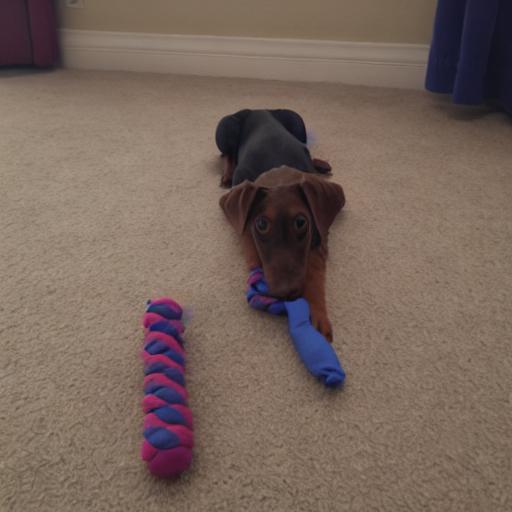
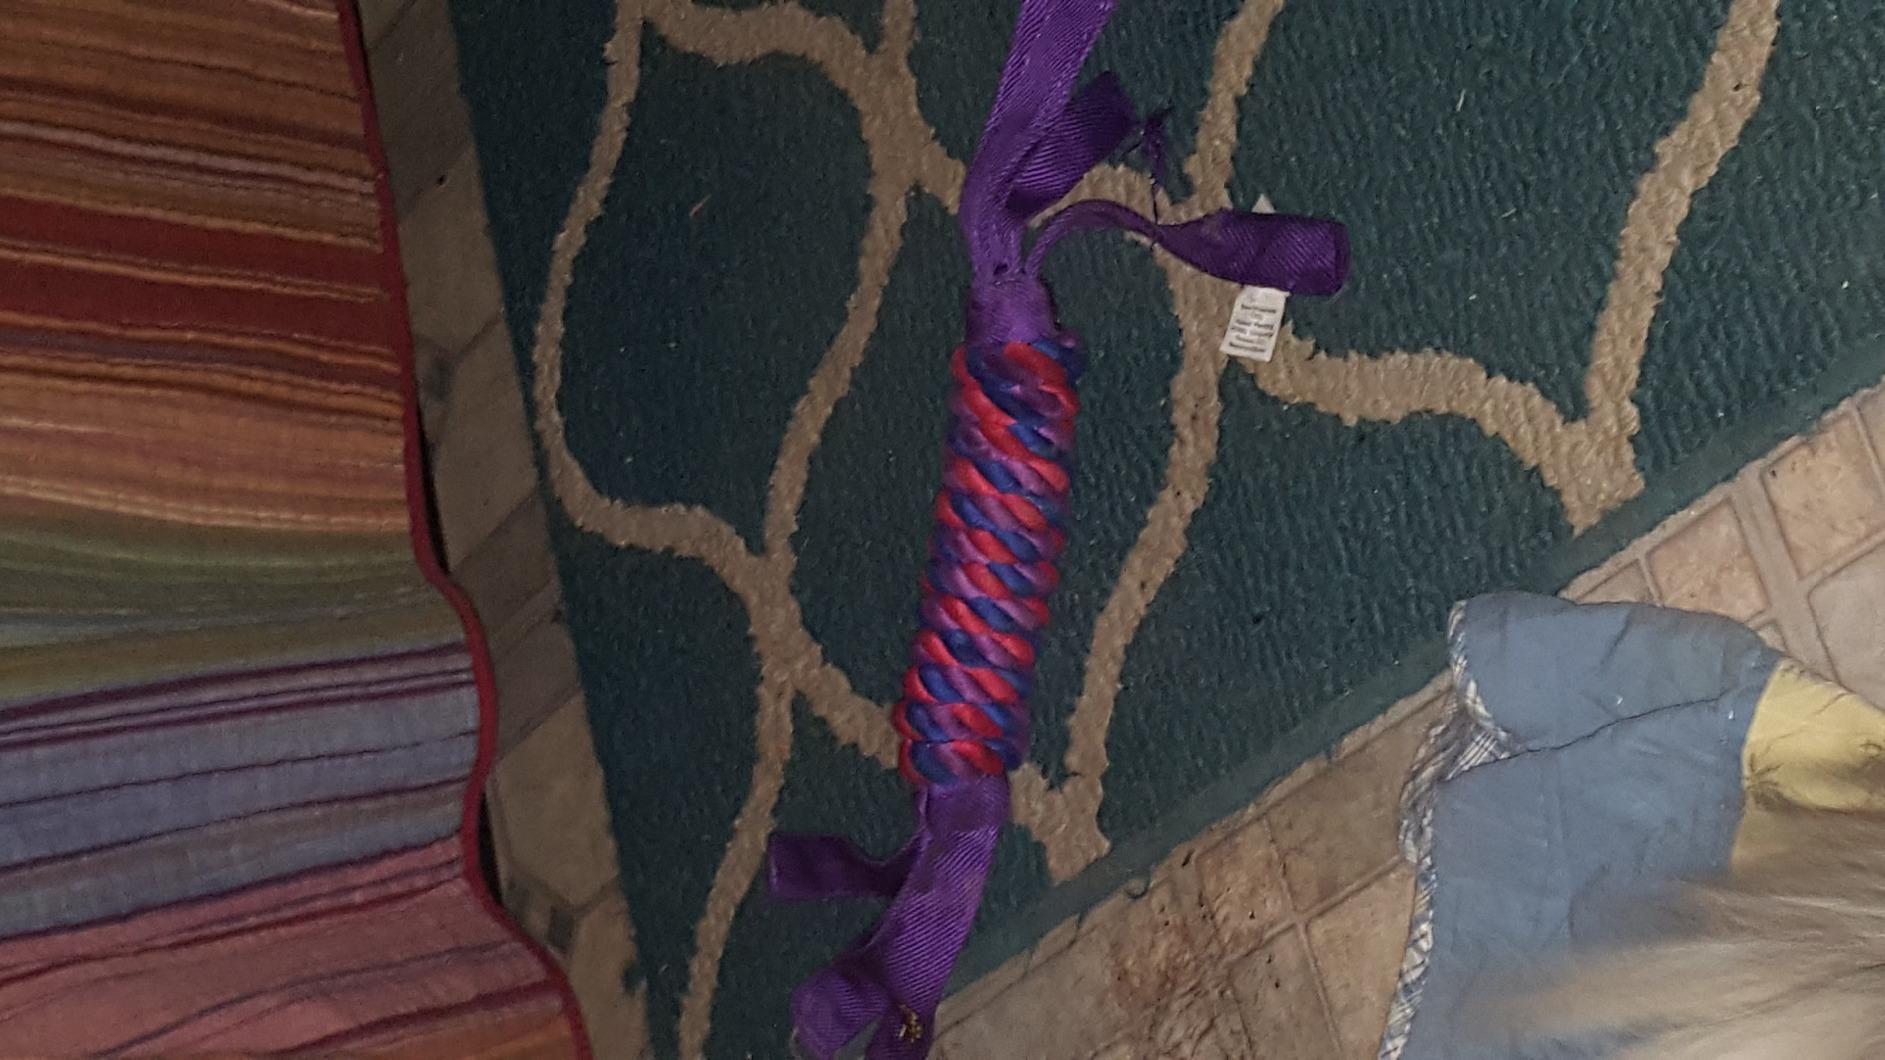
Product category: items_toy
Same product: no